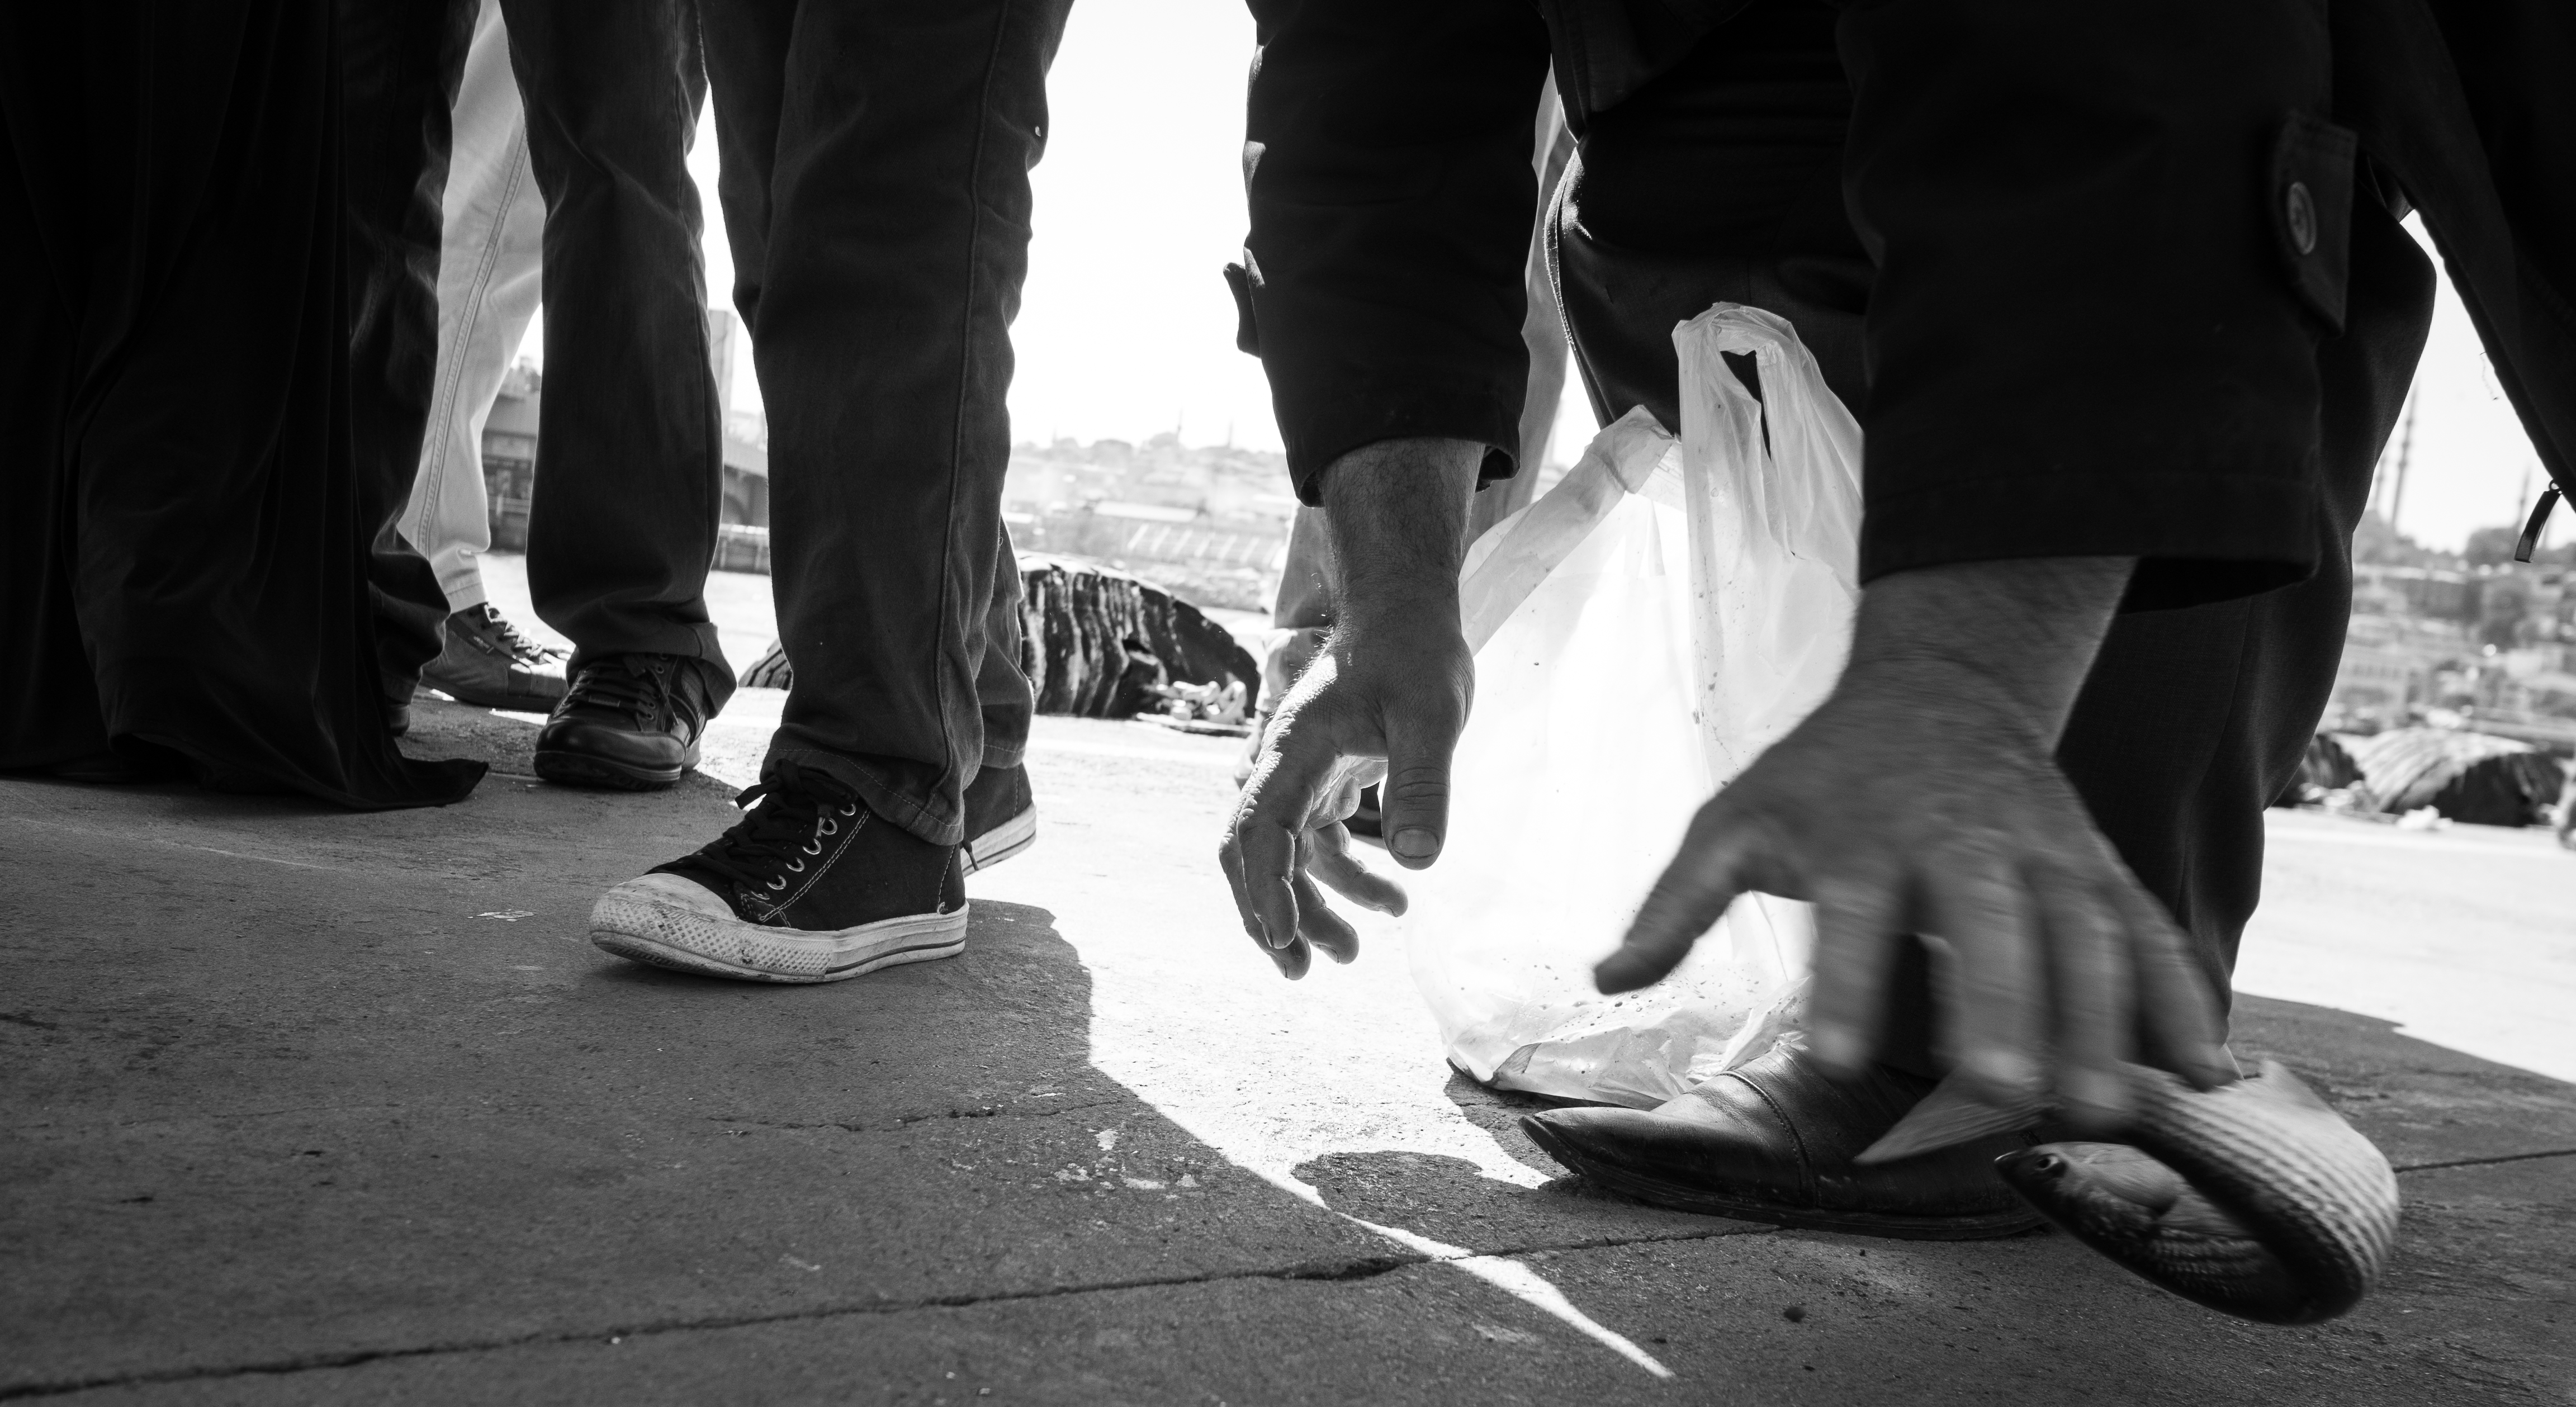
man, person, black and white, road, white, street, photography, ebook, leg, sitting, training, fashion, black, monochrome, streetphotography, flickr, thomas, video, infrastructure, footwear, olympus, photograph, omd, fuji, leica, monochrom, leuthard, hcb, thomasleuthard, interaction, monochrome photography, human positions